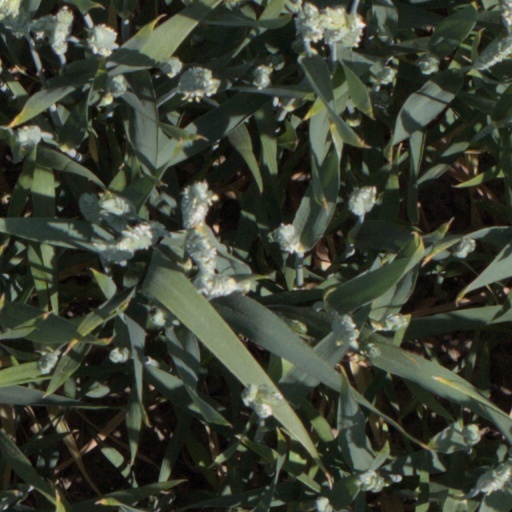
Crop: wheat